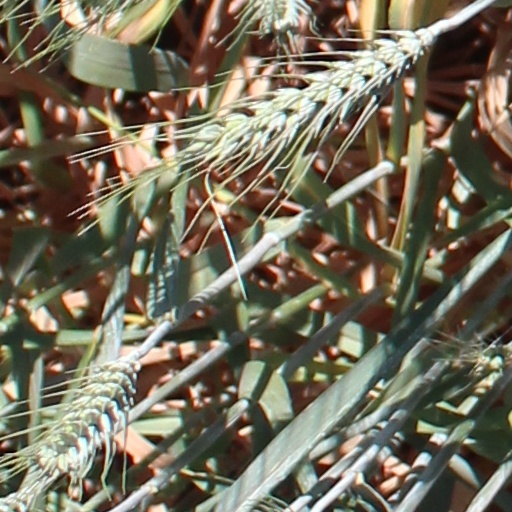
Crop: wheat